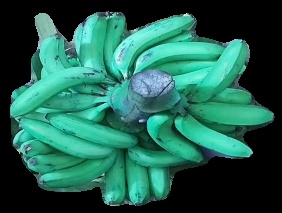
Variety: pachbale
Grade: grade3